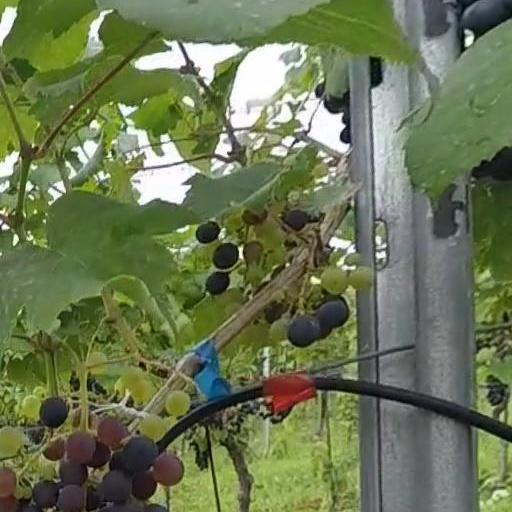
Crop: grape